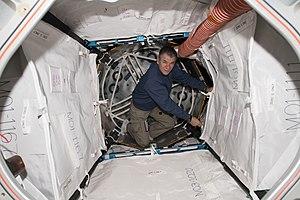
Paolo Nespoli, né le 6 avril 1957 à Milan, est un spationaute italien de l'Agence spatiale européenne.